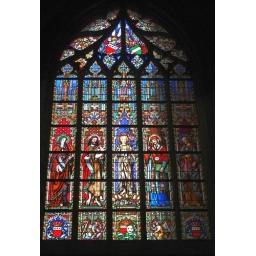
Stained glass window in the Church of Our Lady of Sablon